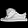
Label: Sneaker